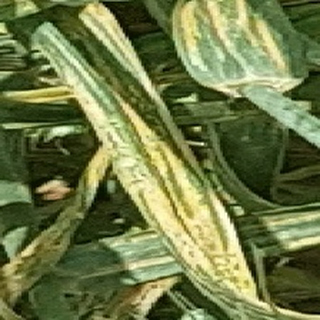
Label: wheat_yellow_rust